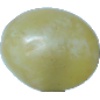
Label: Grape White 1